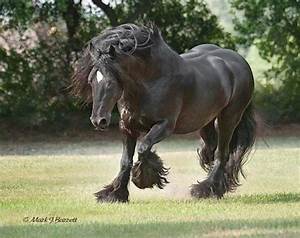
Label: horse